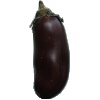
Label: Eggplant 1